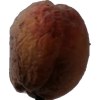
Label: peach